Topography of Terror

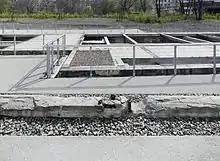
Site tour on the Prinz-Albrecht area, 2010

With the opening of the new Documentation Centre, the grounds of the "Topography of Terror" are once again completely open to the public. The site tour, which mainly follows the exposed building remnants, encompasses 15 stations. Informational signs provide an overview of the historic location and the site's use during the Nazi period and the postwar era. The tour also integrates remains of the Berlin Wall, which have been designated a historic monument.